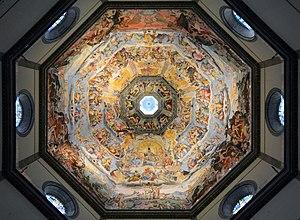
La cathédrale Santa Maria del Fiore est la cathédrale/dôme du XIIIᵉ siècle de l'archidiocèse de Florence à Florence en Toscane. Située piazza del Duomo dans le centre historique de Florence, elle est accolée au campanile de Giotto et face à la porte du Paradis du baptistère Saint-Jean et à la Loggia del Bigallo. Avec son dôme de l'architecte Filippo Brunelleschi de 1436 qui marque le début de l'architecture de la Renaissance, elle est classée au patrimoine mondial de UNESCO depuis 1982.
Une coupole est une voûte hémisphérique, de profil semi-circulaire, elliptique ou polygonal, parfois exhaussée par un tambour. La calotte est la partie supérieure de la coupole. La toiture de cette voûte est un dôme.